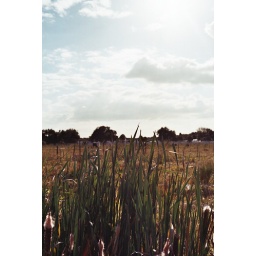
Pulled over on the side of the road because I didn't want my car to over heat. This is the result.